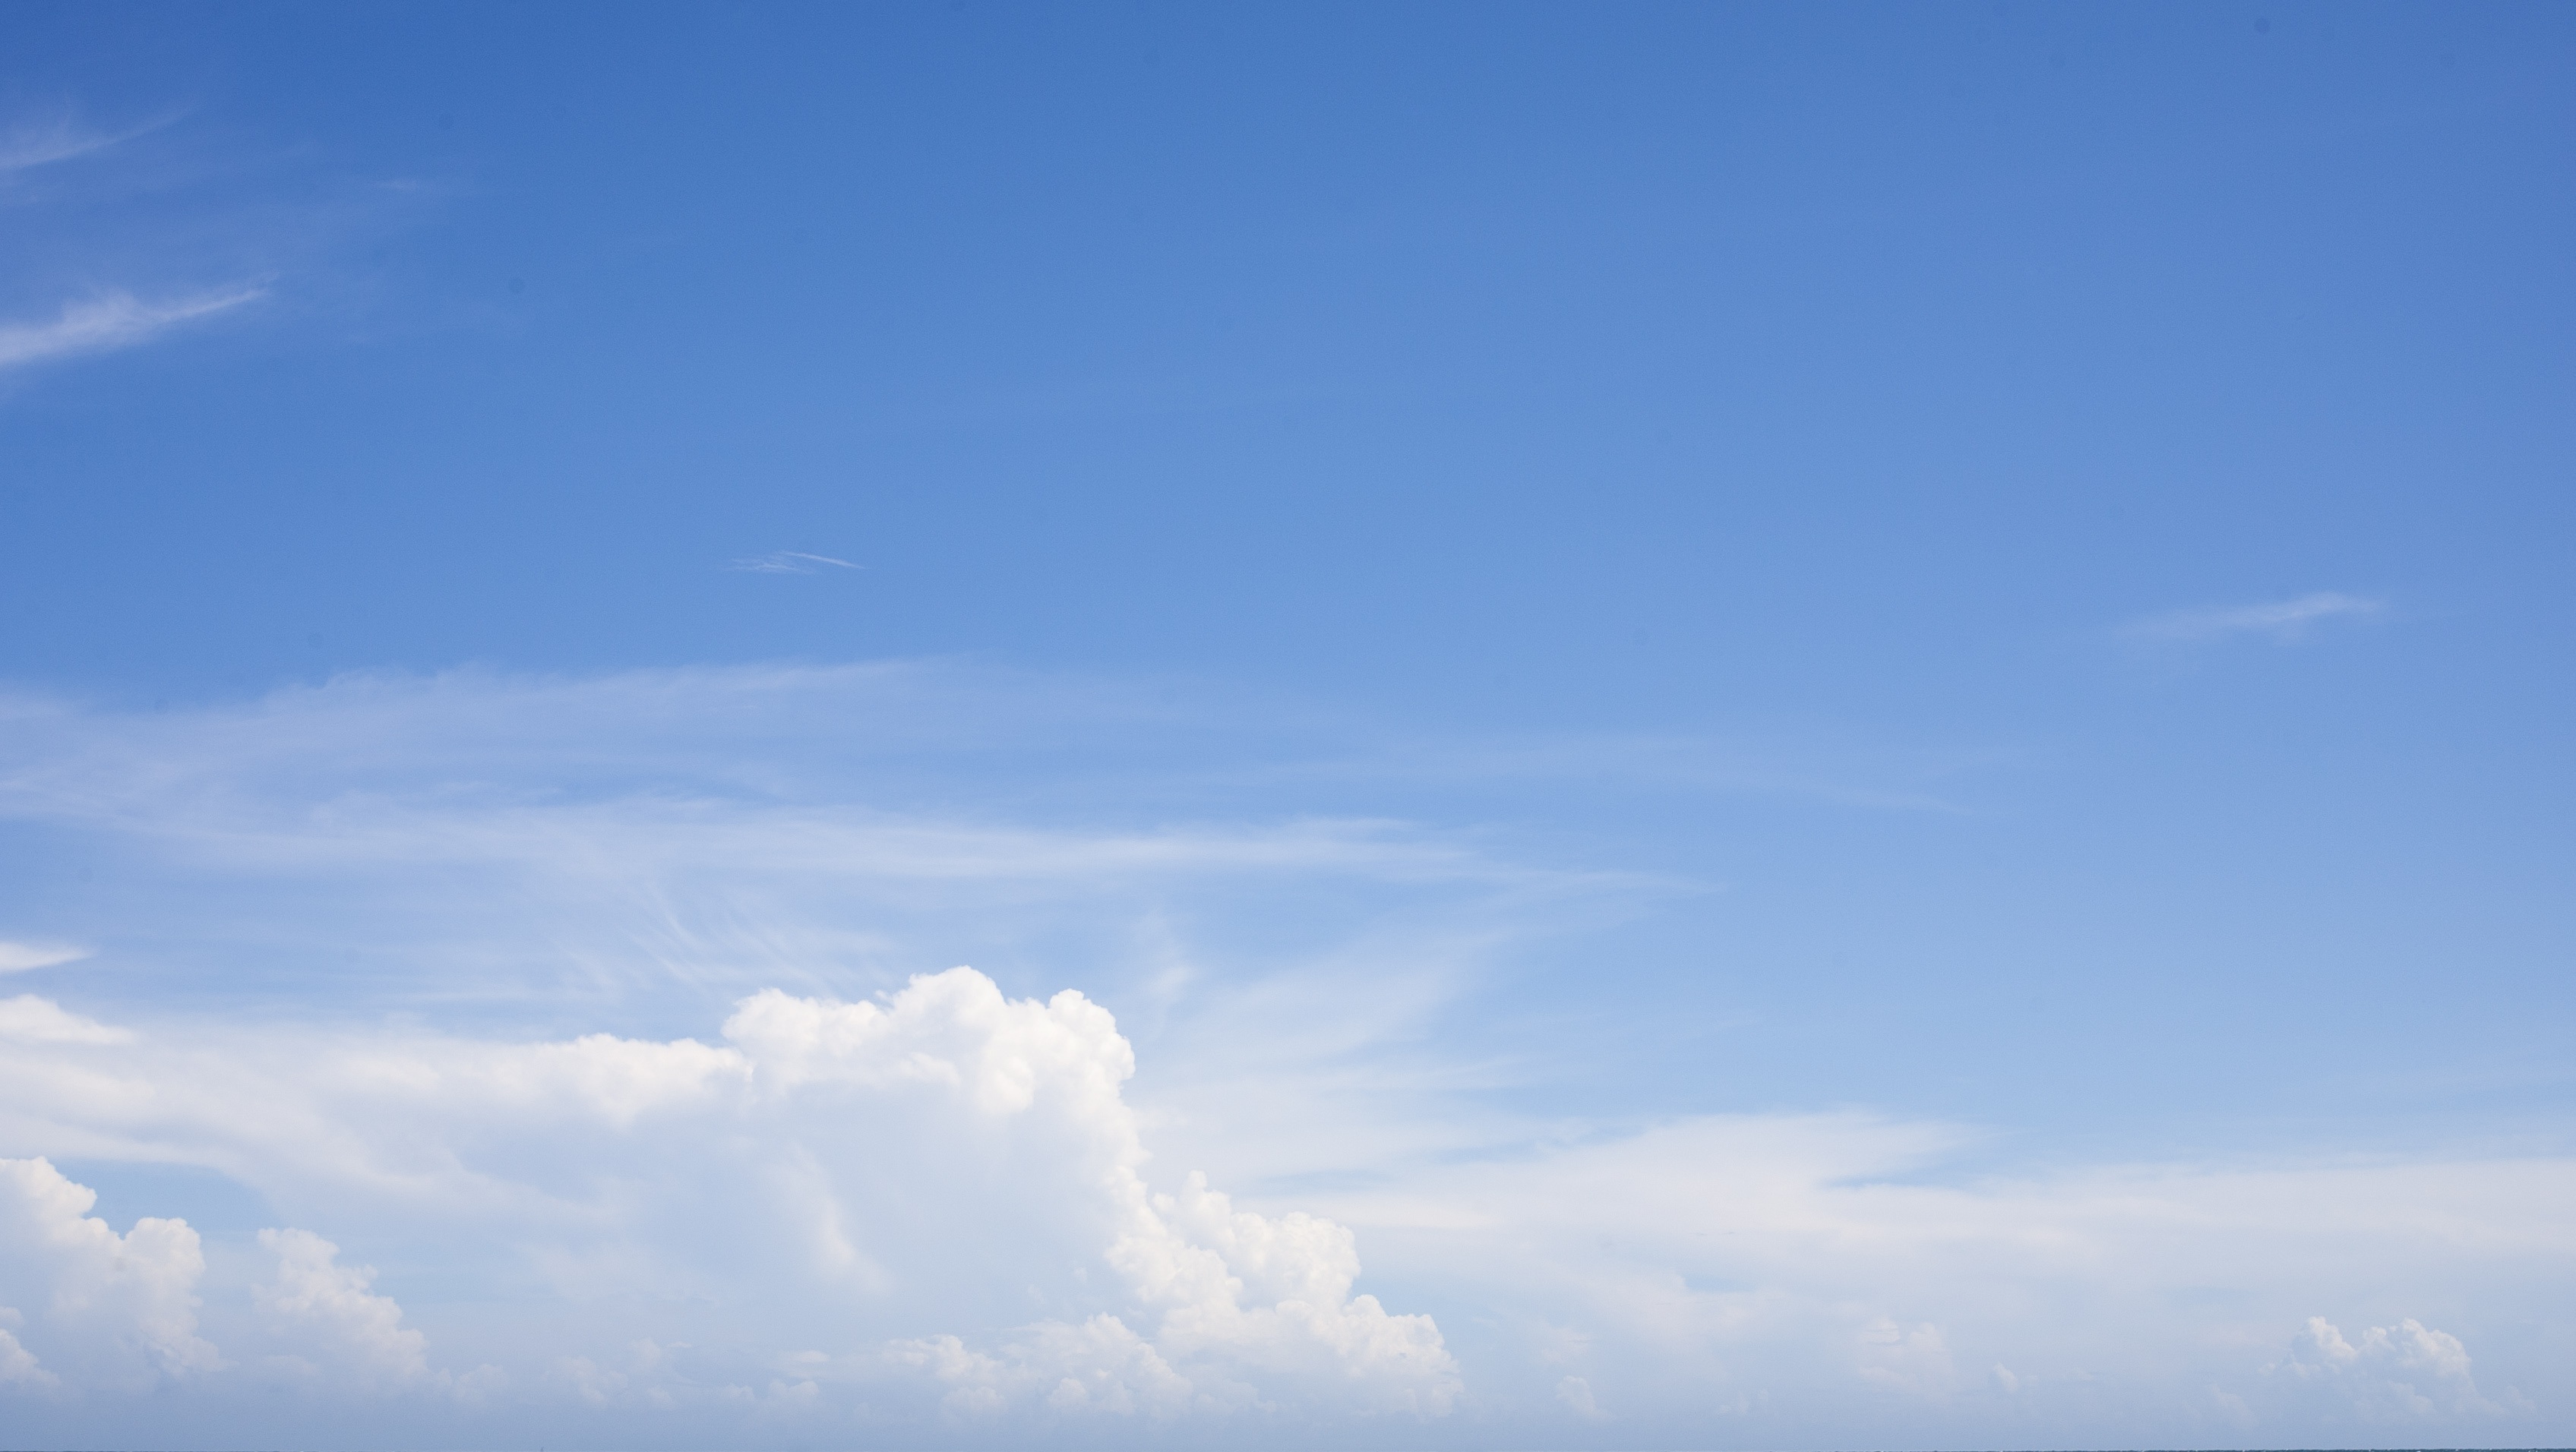
horizon, cloud, sky, sunlight, wind, atmosphere, daytime, cumulus, blue, clouds, meteorological phenomenon, atmosphere of earth